Kasturi Lal Chopra

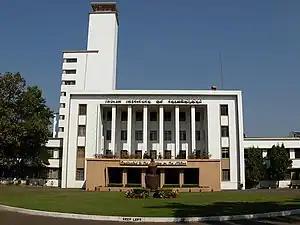
Institute Main Building, IIT Kharagpur

K. L. Chopra was born on 31 July 1933 at Chahal Kalan of the Gujranwala district of the pre-Independence state of Punjab to Jagat Ram and Chanan Devi Chopra. He studied science at the University of Delhi from which he graduated with honors in physics in 1952, and followed it up with a master's degree from the same university in 1954. He pursued his doctoral studies at the University of British Columbia on a fellowship and secured his PhD in "low temperature physics" in 1957. Continuing his stay in the North America, he served as a defence research fellow at the Royal Military College of Canada (1957–59) and as a staff scientist at Philco-Ford Scientific Laboratory (1962–64) and Ledgemont Laboratory of Kennecott Copper Corporation (1964–70), during which time he also took up academic positions as an adjunct professor at Northeastern University and as a visiting professor at Cornell University. Concurrently, he served as a consultant to IBM, Westinghouse and ARCO and had a short stint at Fritz Haber Institute of the Max Planck Society, Berlin (1959–62) in between, as their fellow. Returning to India, he was appointed as a senior professor of solid state physics at the Indian Institute of Technology, Delhi in 1970 where he served till 1987, holding positions such as that of the Head of Department of Physics (1970–73), Dean of the Faculty of Science (1973–74), Chair and Dean Industrial Research and Development (1975–76), Dean of the Post Graduate Studies and Research (1976–79), Head of the Centre for Energy Studies (1983–85), Senior Professor of Physics and Head of the "Thin Film Solid State Technology Laboratory" and the Dean of Industrial Research and Development (1985–87) till his superannuation in 1987.